Satu Suro

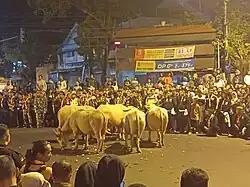
An event for 1 Suro in Surakarta City, 2023

Satu Suro (Javanese:) is the first day of the Javanese calendar year in the month of Suro (also transcribed ""Sura""), corresponding with the first Islamic month of Muharram. It is mainly celebrated in Java, Indonesia, and by Javanese people living elsewhere.